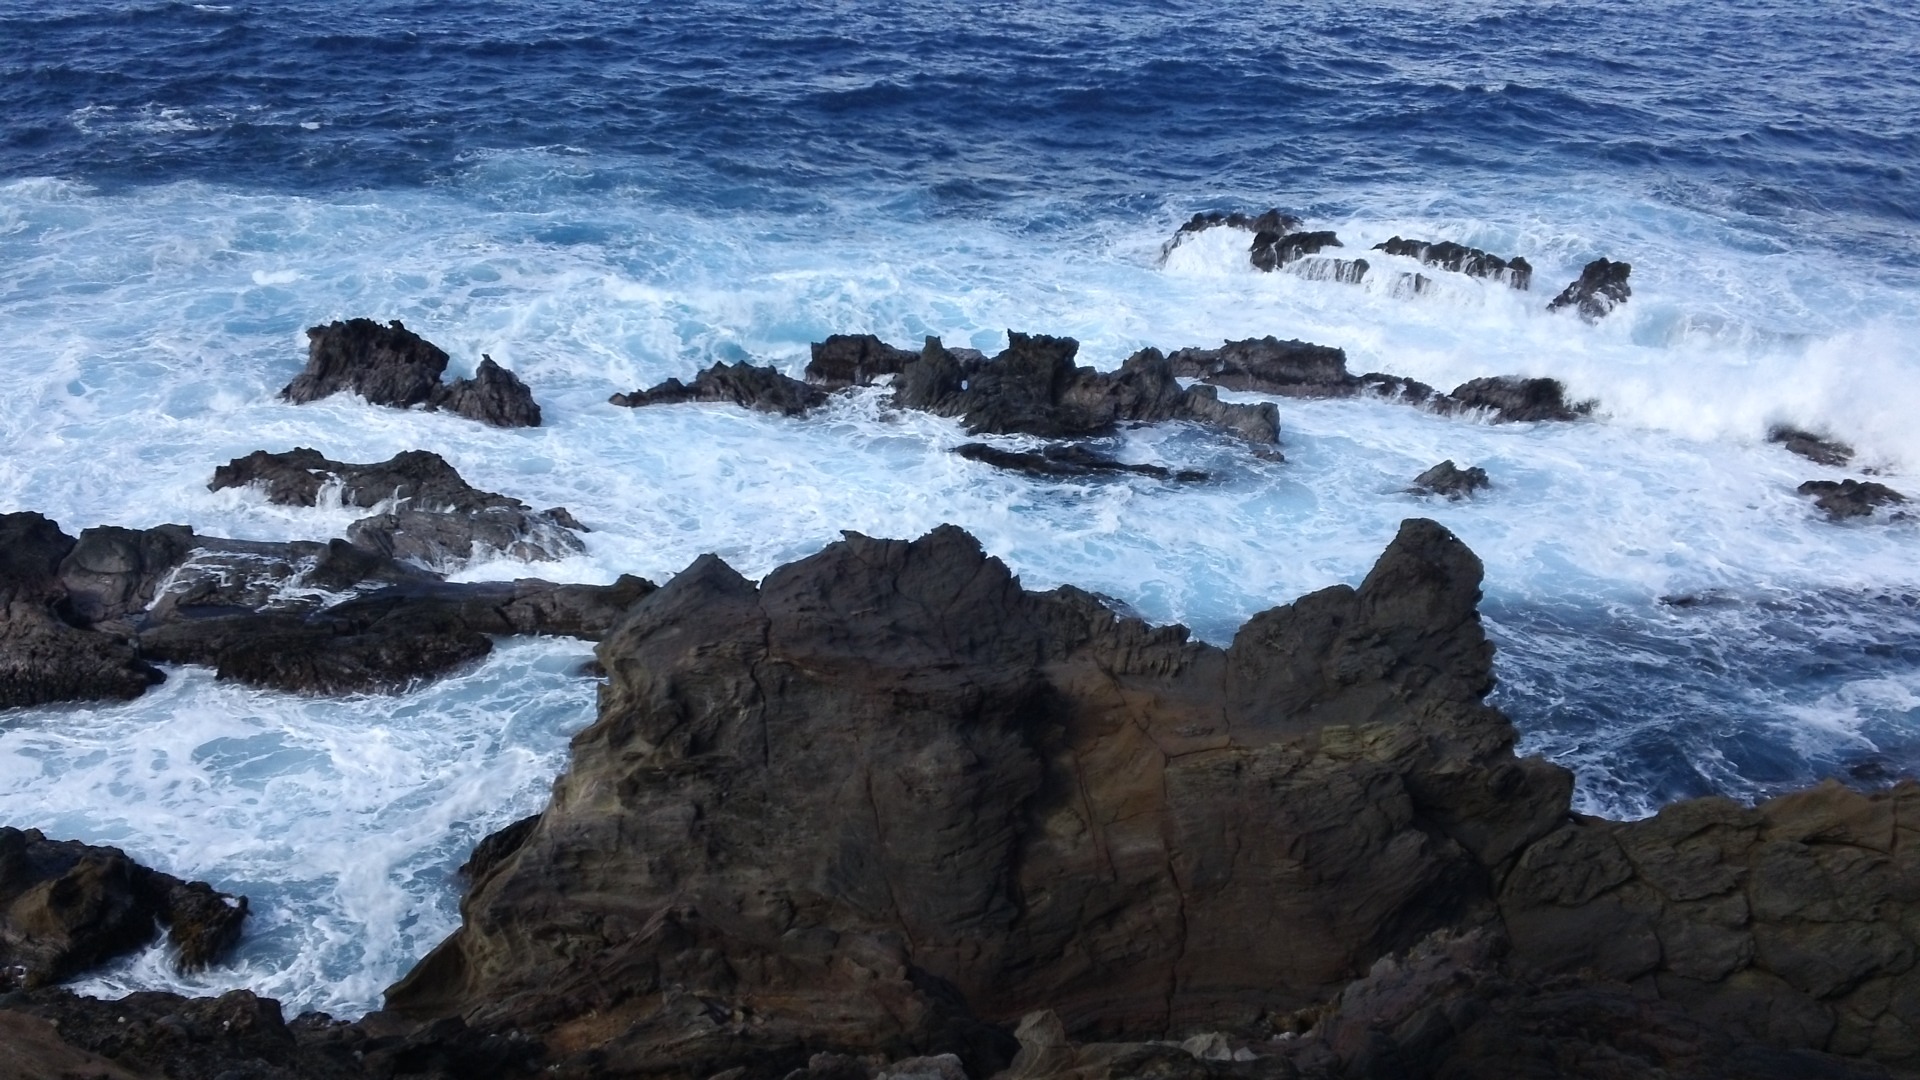
sea, coast, water, nature, outdoor, rock, ocean, sky, shore, wave, coastal, tide, coastline, cliff, seaside, environment, scenic, seascape, bay, island, stack, terrain, rocks, headland, marine, pacific, cape, klippe, easter island, wind wave, promontory, coastal and oceanic landforms